Hundredth (band)

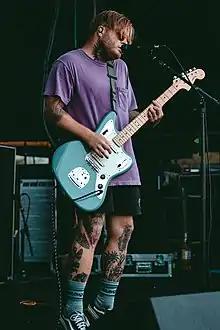
Chadwick Johnson performing live with Hundredth in 2017.

Hundredth is an American rock band from Myrtle Beach, South Carolina formed in 2008 led by singer and songwriter Chadwick Johnson. They have released five albums and five EPs. The band started out playing melodic hardcore that morphed into indie rock by the release of the 2017 album "Rare".